Medical missions in China

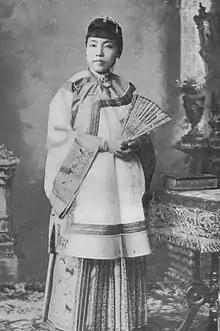
Fuzhounese Hü King Eng on graduation from the Woman's Medical College of Philadelphia in 1894.

Sir Patrick Menson was on the staff of the "Amoy Missionary Hospital". He discovered Paragonimiasis during his service there. In 1866 the Revs. Hong Neok Woo and E. H. Thompson, D.D., of the American Episcopal Church Mission, founded the early St. Luke's Hospital. In 1871 Dr. James Gait of the Church Missionary Society arrived in Hangzhou to found a hospital, later known as the Kwang-Chi Hospital, which was greatly developed under the later Dr. David Durean Main, and before World War II, with its associated leprosarium and tuberculosis sanatorium, had a total of 459 beds. In 1875, Sigourney Trask received funding from the Methodist Episcopal Church mission to build a woman's hospital in Fuzhou, which had 1,208 registered patients by the end of its first year. Trask taught a local Fuzhounese student Hü King Eng, who she later arranged for to study medicine in the US. Hü then returned to practise in Fuzhou in 1895 and trained local Chinese women in western medicine.